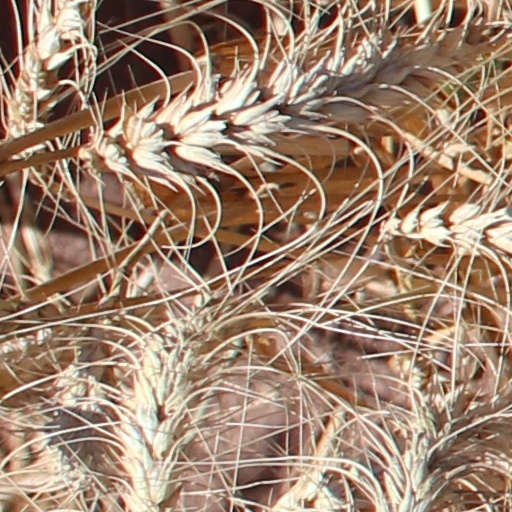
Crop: wheat